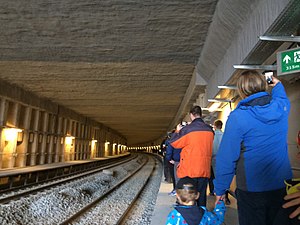
Kulbanetunnelen
Kulbanetunnelen på København-Køge-Ringsted Banen før den blev åbnet
nhavn-Ringsted Banen - Kulbanetunnelen før den blev åbnet
Kulbanetunnelen er en dobbeltsporet jernbanetunnel beliggende i Valby. Tunnelen er cirka 700 meter lang. I tunnelen løber Ringstedbanen, der forbinder København med Ringsted over Køge Nord. Tunnelen var færdigbygget i 2017, 2 år før banen kunne åbnes, grundet andre forsinkelser på baneprojektet. Over tunnelen ligger Kulbanevej, en park og over den sydvestlige tunnelåbning krydser Vigerslevvej. Tunnelen er primært bygget for at skåne etagebebyggelserne Vigerslev Vænge og Hornemanns Vænge for støj fra banen, og for at opretholde den grønne kile mellem disse bebyggelser.